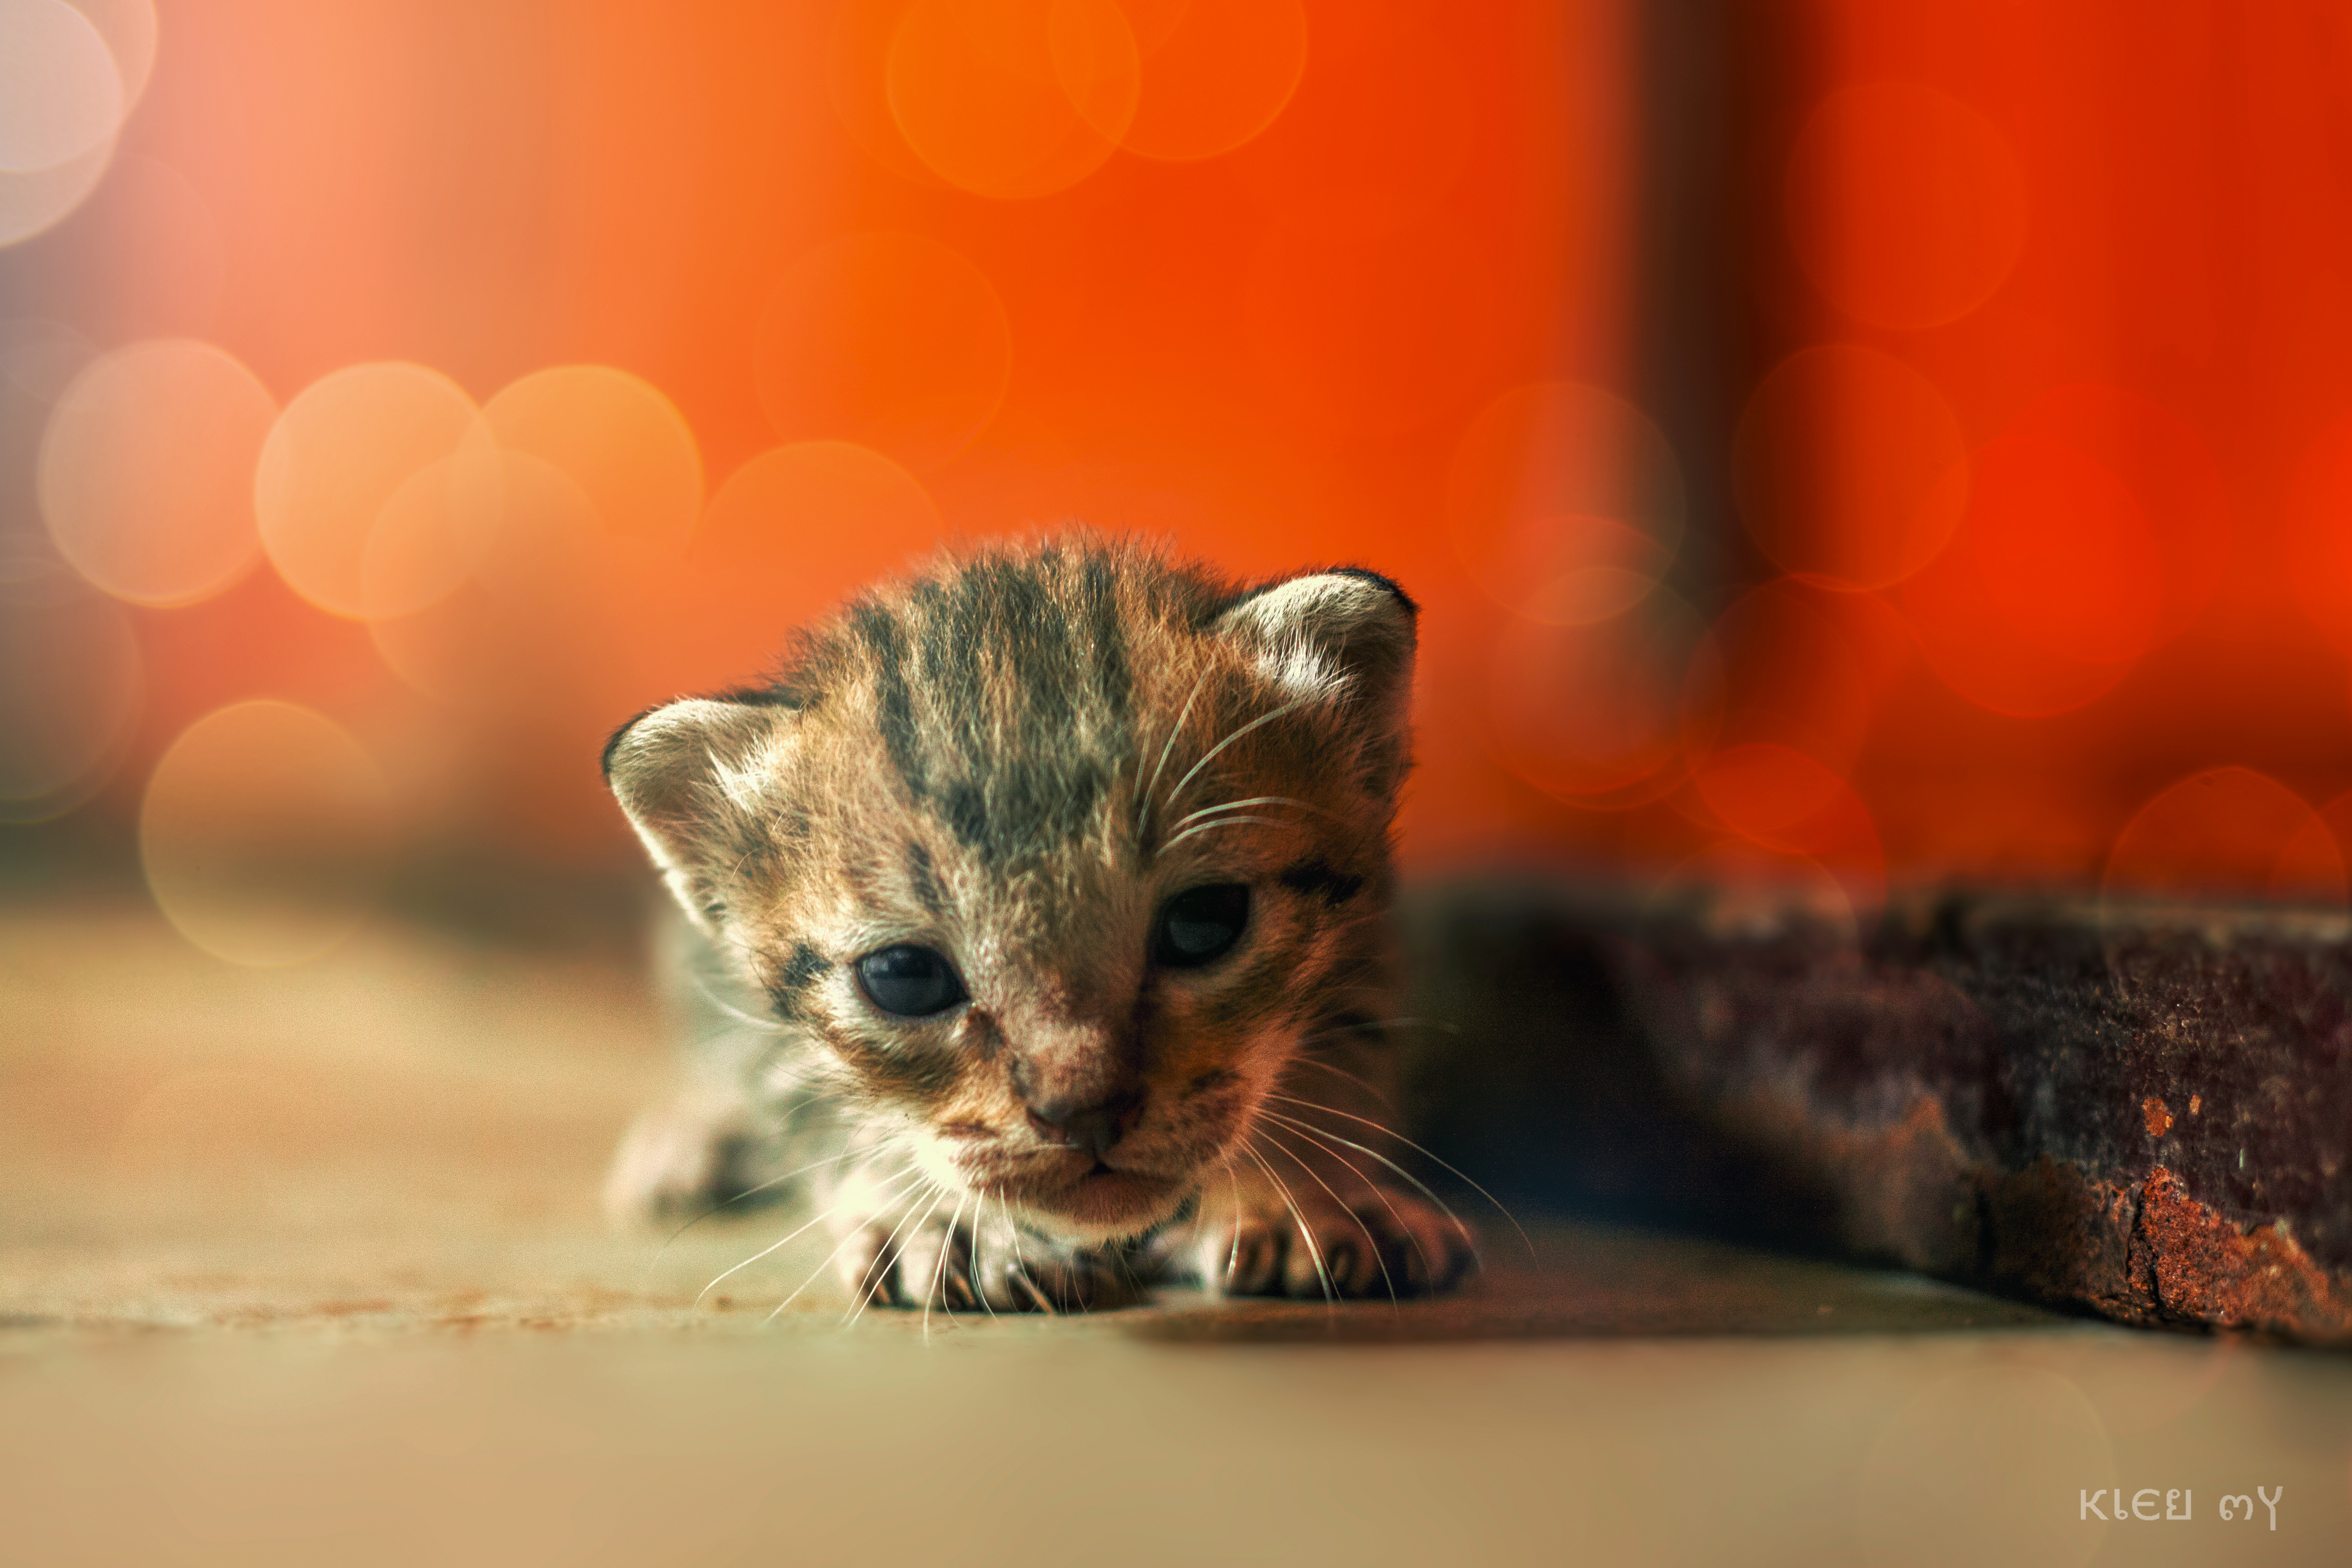
cat, mammal, vertebrate, small to medium sized cats, felidae, whiskers, carnivore, kitten, bengal, tabby cat, snout, asian, wildlife, rusty spotted cat, american shorthair, american curl, munchkin, european shorthair, paw, domestic short haired cat, dragon li, ocicat, toyger, fur, curious